John M. Ashbrook

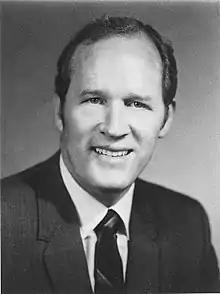

John Milan Ashbrook (September 21, 1928 – April 24, 1982) was an American politician and newspaper publisher. A member of the Republican Party, he served in the United States House of Representatives from Ohio from 1961 until his death. Ashbrook was associated with the New Right. He ran against President Richard Nixon in the 1972 Republican Party presidential primaries, attempting to appeal to voters who believed Nixon was insufficiently conservative, but he failed to win any statewide contests. At the time of his death, he was running for U.S. Senate in Ohio in the 1982 election.